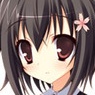
Portrait style: Anime Portrait